Liphook

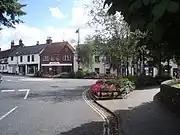
Liphook village centre

Liphook was located on both the main road ("A3") and rail ("Portsmouth Direct line") links between London and Portsmouth, but is now bypassed by the A3. It is served by Liphook railway station.